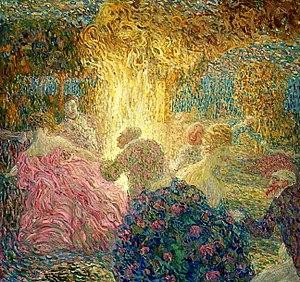
Vassili Millioti est un peintre russe et soviétique, représentant du symbolisme russe.